National Library of Indonesia

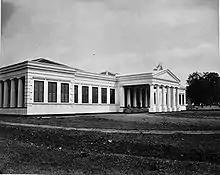
Museum of the Royal Batavian Society of Arts and Sciences, now the National Museum of Indonesia, 1875–1885

The origins of the national library date back to the 1778 foundation of the Royal Batavian Society of Arts and Sciences, the first of its kind in Asia. Through its promotion of scholarship in the Dutch East Indies, the society created numerous publications and accumulated a number of collections, including establishing a library. After increasing its collections during the first half of the 19th century, the society and its library moved in 1868 to a new location at the current National Museum at Merdeka Square. Attempts to divert some collections to the new Royal Netherlands Institute of Southeast Asian and Caribbean Studies (KITLV) were resisted by members. Between 1846 and 1920, the library's collection grew from 1,115 items to over 100,000.